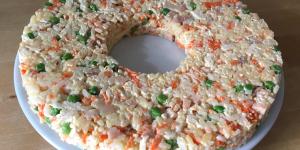
rosca de arroz navidena paso a paso